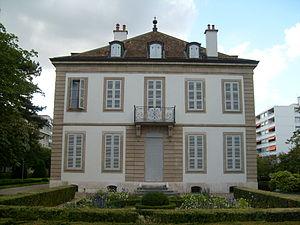
Maison Les Délices et son jardin à Genève